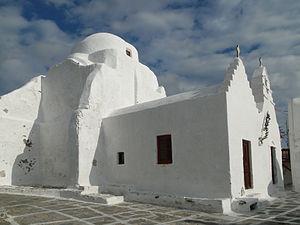
Église de la Panagia Paraportiani, Hora, Mykonos
Mykonos est une île de la mer Égée située dans le nord des Cyclades grecques.